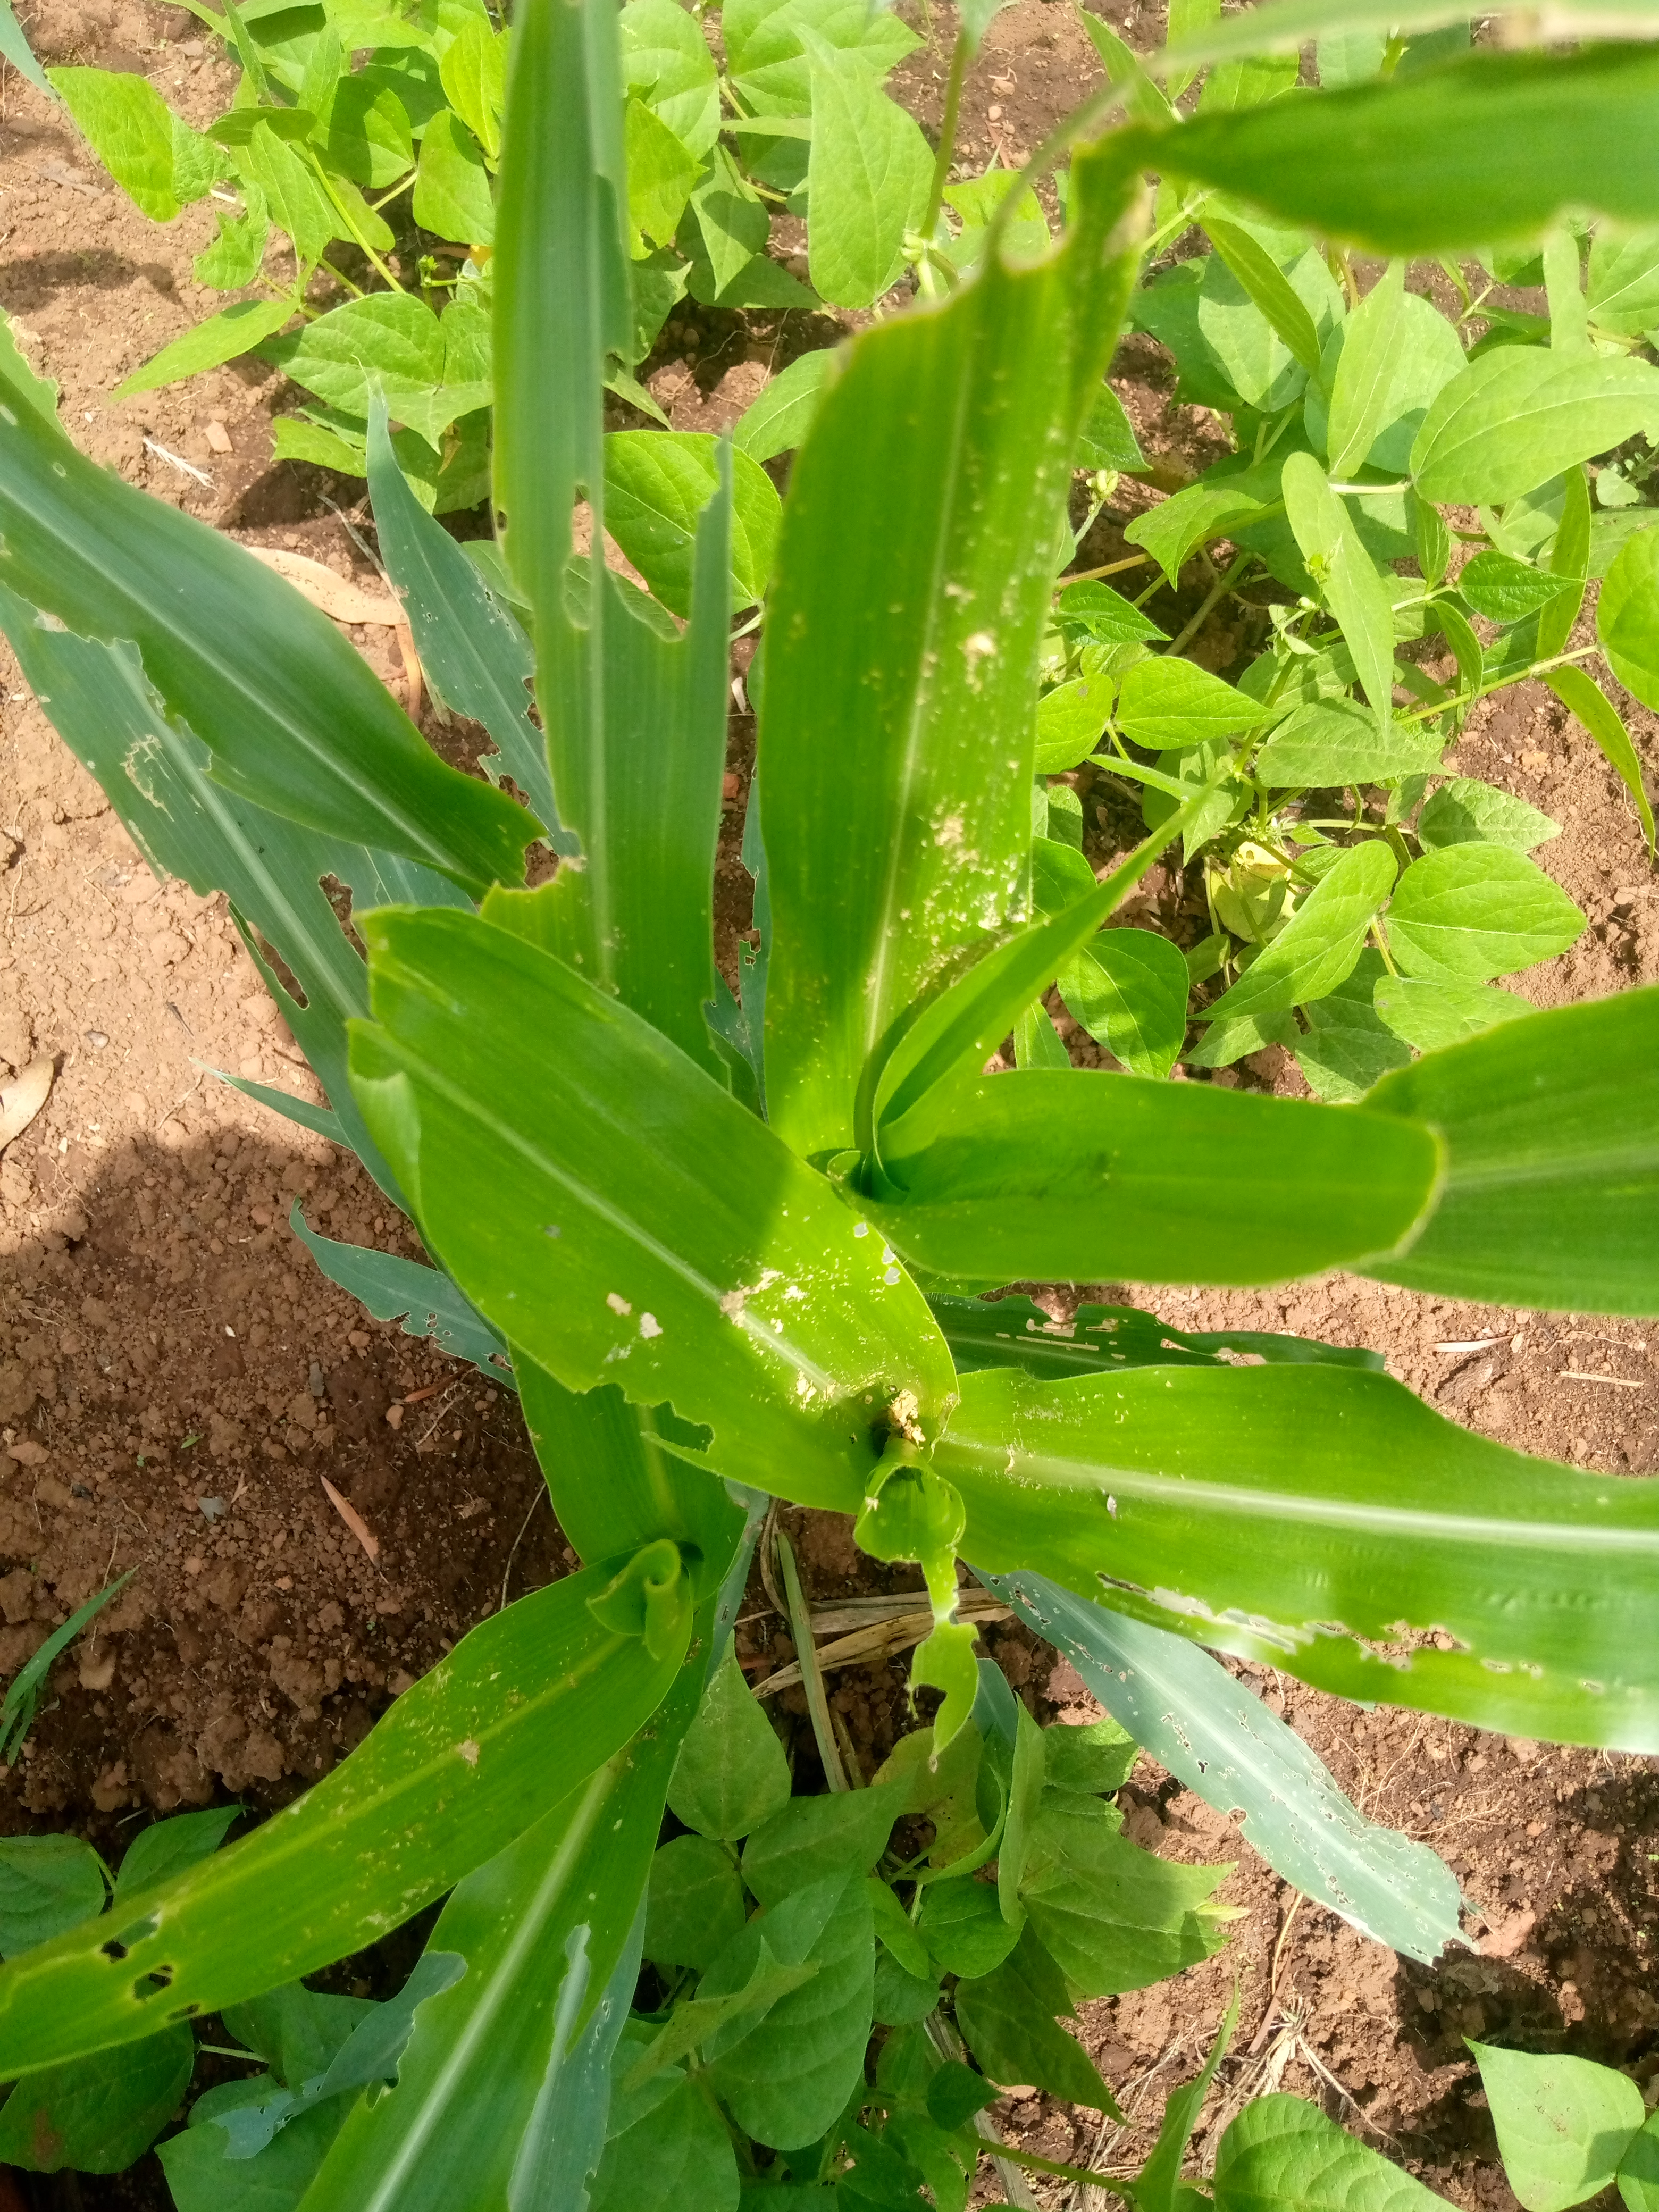
Label: spodoptera_frugiperda